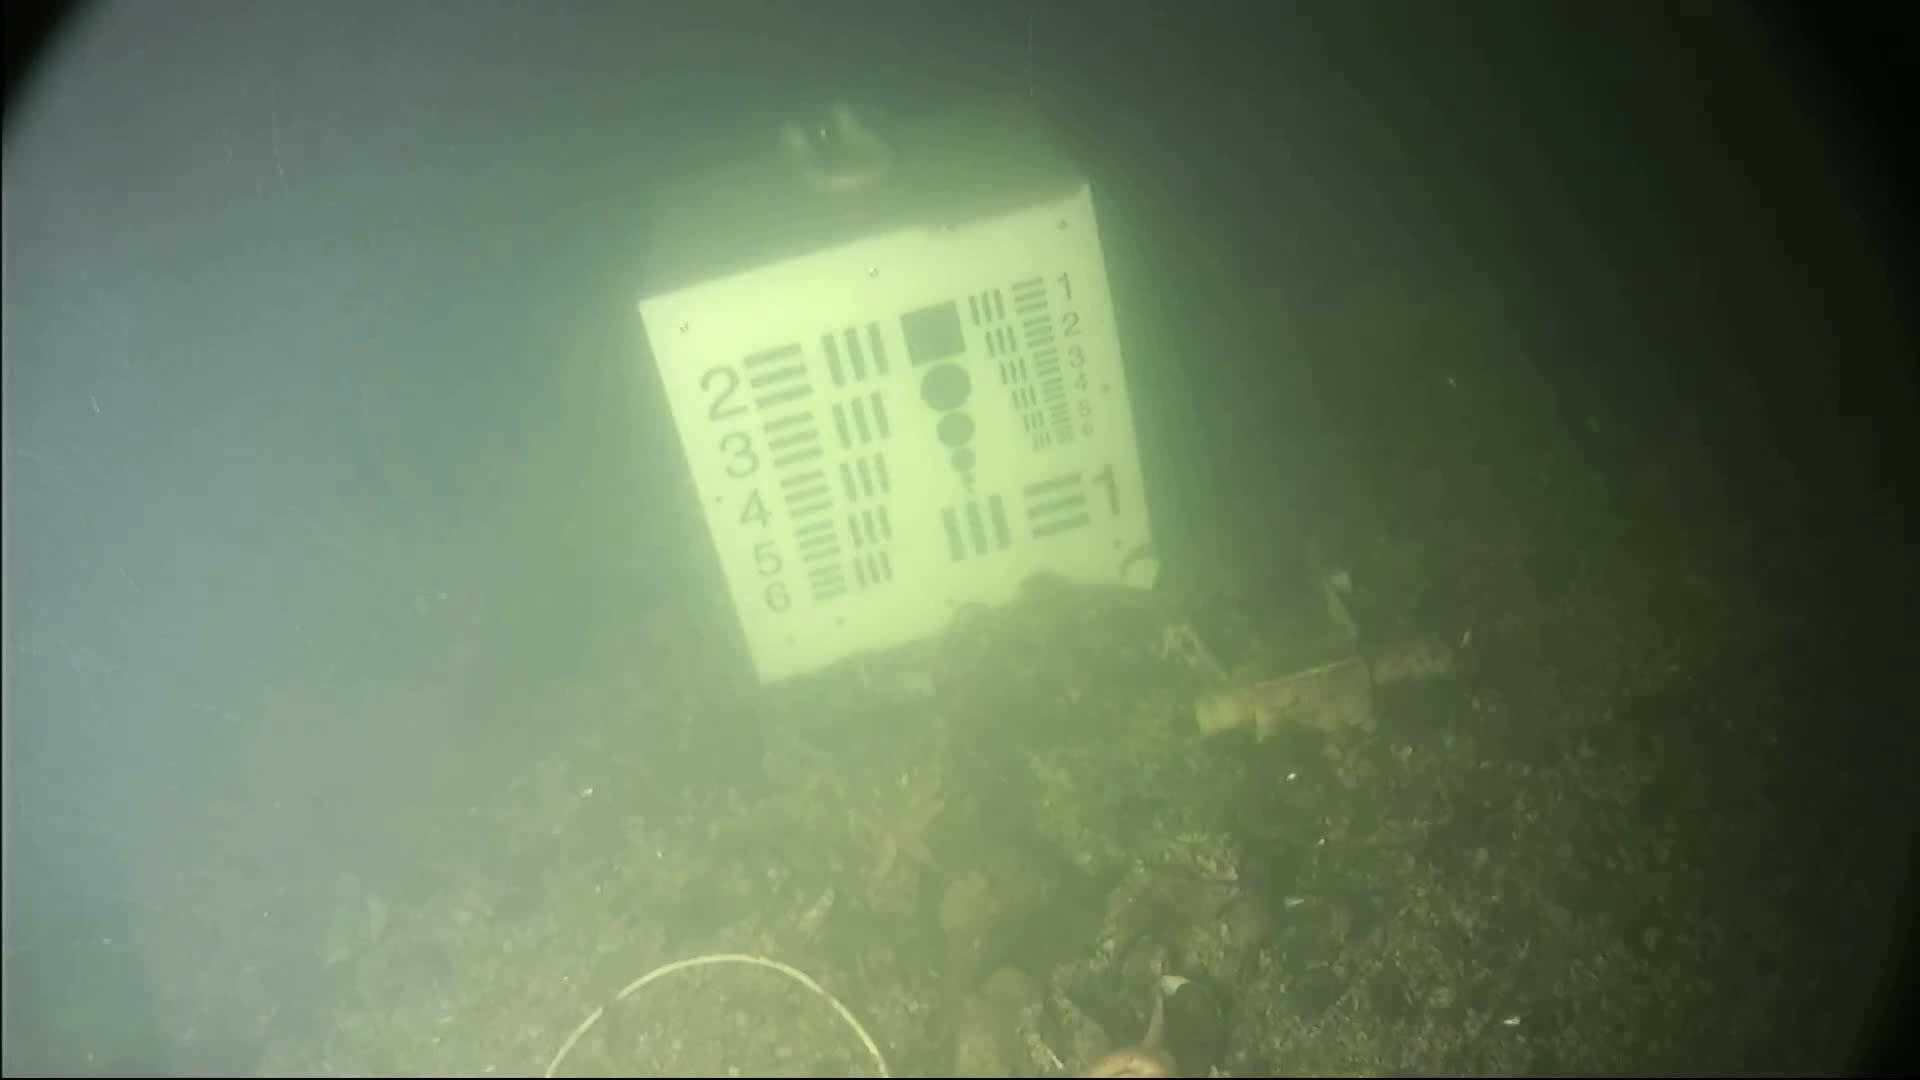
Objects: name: starfish